Habitat Conservation Plan

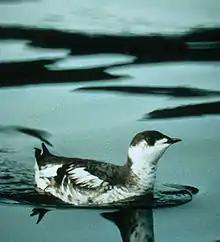
Threatened marbled murrelet ("Brachyramphus marmoratus")

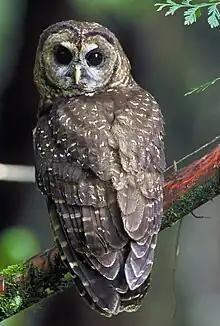
Threatened northern spotted owl ("Strix occidentalis caurina"). A project, such as planned logging, that might lead to habitat destruction of the northern spotted owl would require submitting a Habitat Conservation Plan as part of its Incidental Take Permit.

Alternatively, the large-scale HCP created for 269,769 acres of the Headwaters Forest in Northern California near Eureka dealt with the largest old-growth redwood ecosystem in the United States. The threatened northern spotted owl ("Strix occidentalis caurina") and marbled murrelet ("Brachyramphus marmoratus") rely on the large redwoods for nesting as well as the threatened coho salmon ("Oncorhynchus kisutch"), who are dependent on the habitat's stream for spawning. Pacific Lumber Company, Scotia Pacific Holding Company, and Salmon Creek Company (collectively known as PALCO) created an HCP in 1998 that addressed road building and timber harvest as the greatest threats to the species. The resulting extensive mitigation and monitoring measures provided strict restrictions for land use, including buffers and operational limitations in riparian areas with active murrelet nests. The HCP also maintained that northern spotted owl nesting, roosting, and foraging habitat be provided and maintained.